Friedrich-Werner Graf von der Schulenburg

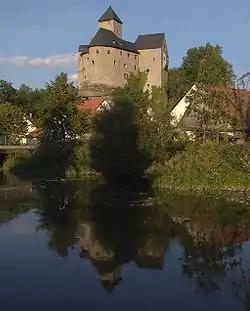
Burg Falkenberg today

In the 1930s, Schulenburg acquired the "Burg Falkenberg", a castle in the Upper Palatinate. He had it converted and renovated to serve as a home for his retirement. This monumental work was undertaken between 1936 and 1939.